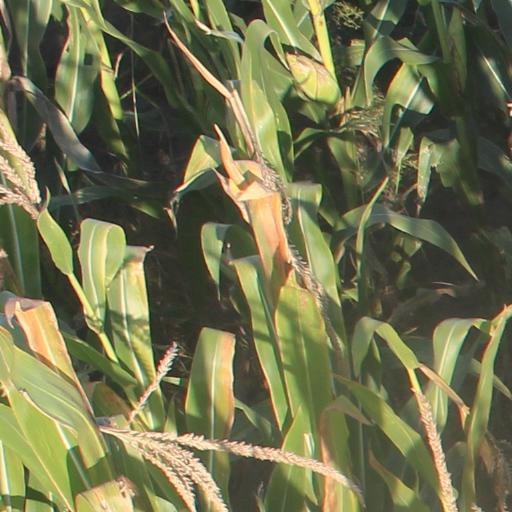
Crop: maize; corn